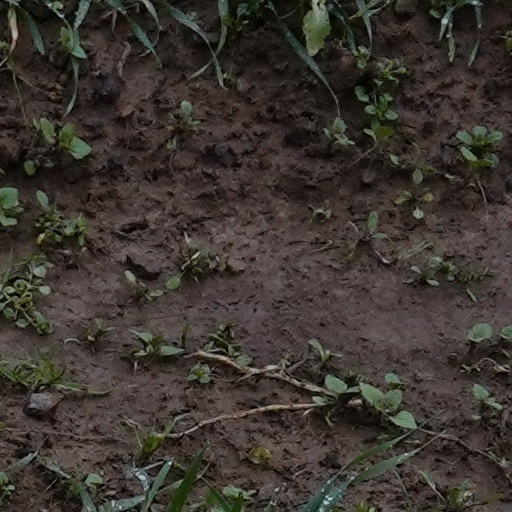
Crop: wheat